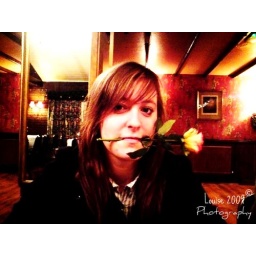
Me with a pink rose in my mouth at my friends daughters christening.